Doru Shahabad

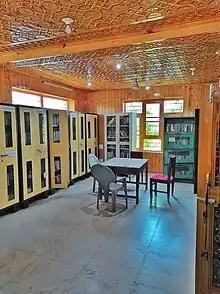
Tehsil Library, Dooru Shahabad

According to the 2011 Indian census, Doru had a population of 19,429. Males constituted 53% of the population and females 47%. Doru had an average literacy rate of 70.61%, higher than the national average of 68%, with 83.09% of the males and 58.41% of females literate. 23% of the population was under 6 years of age.